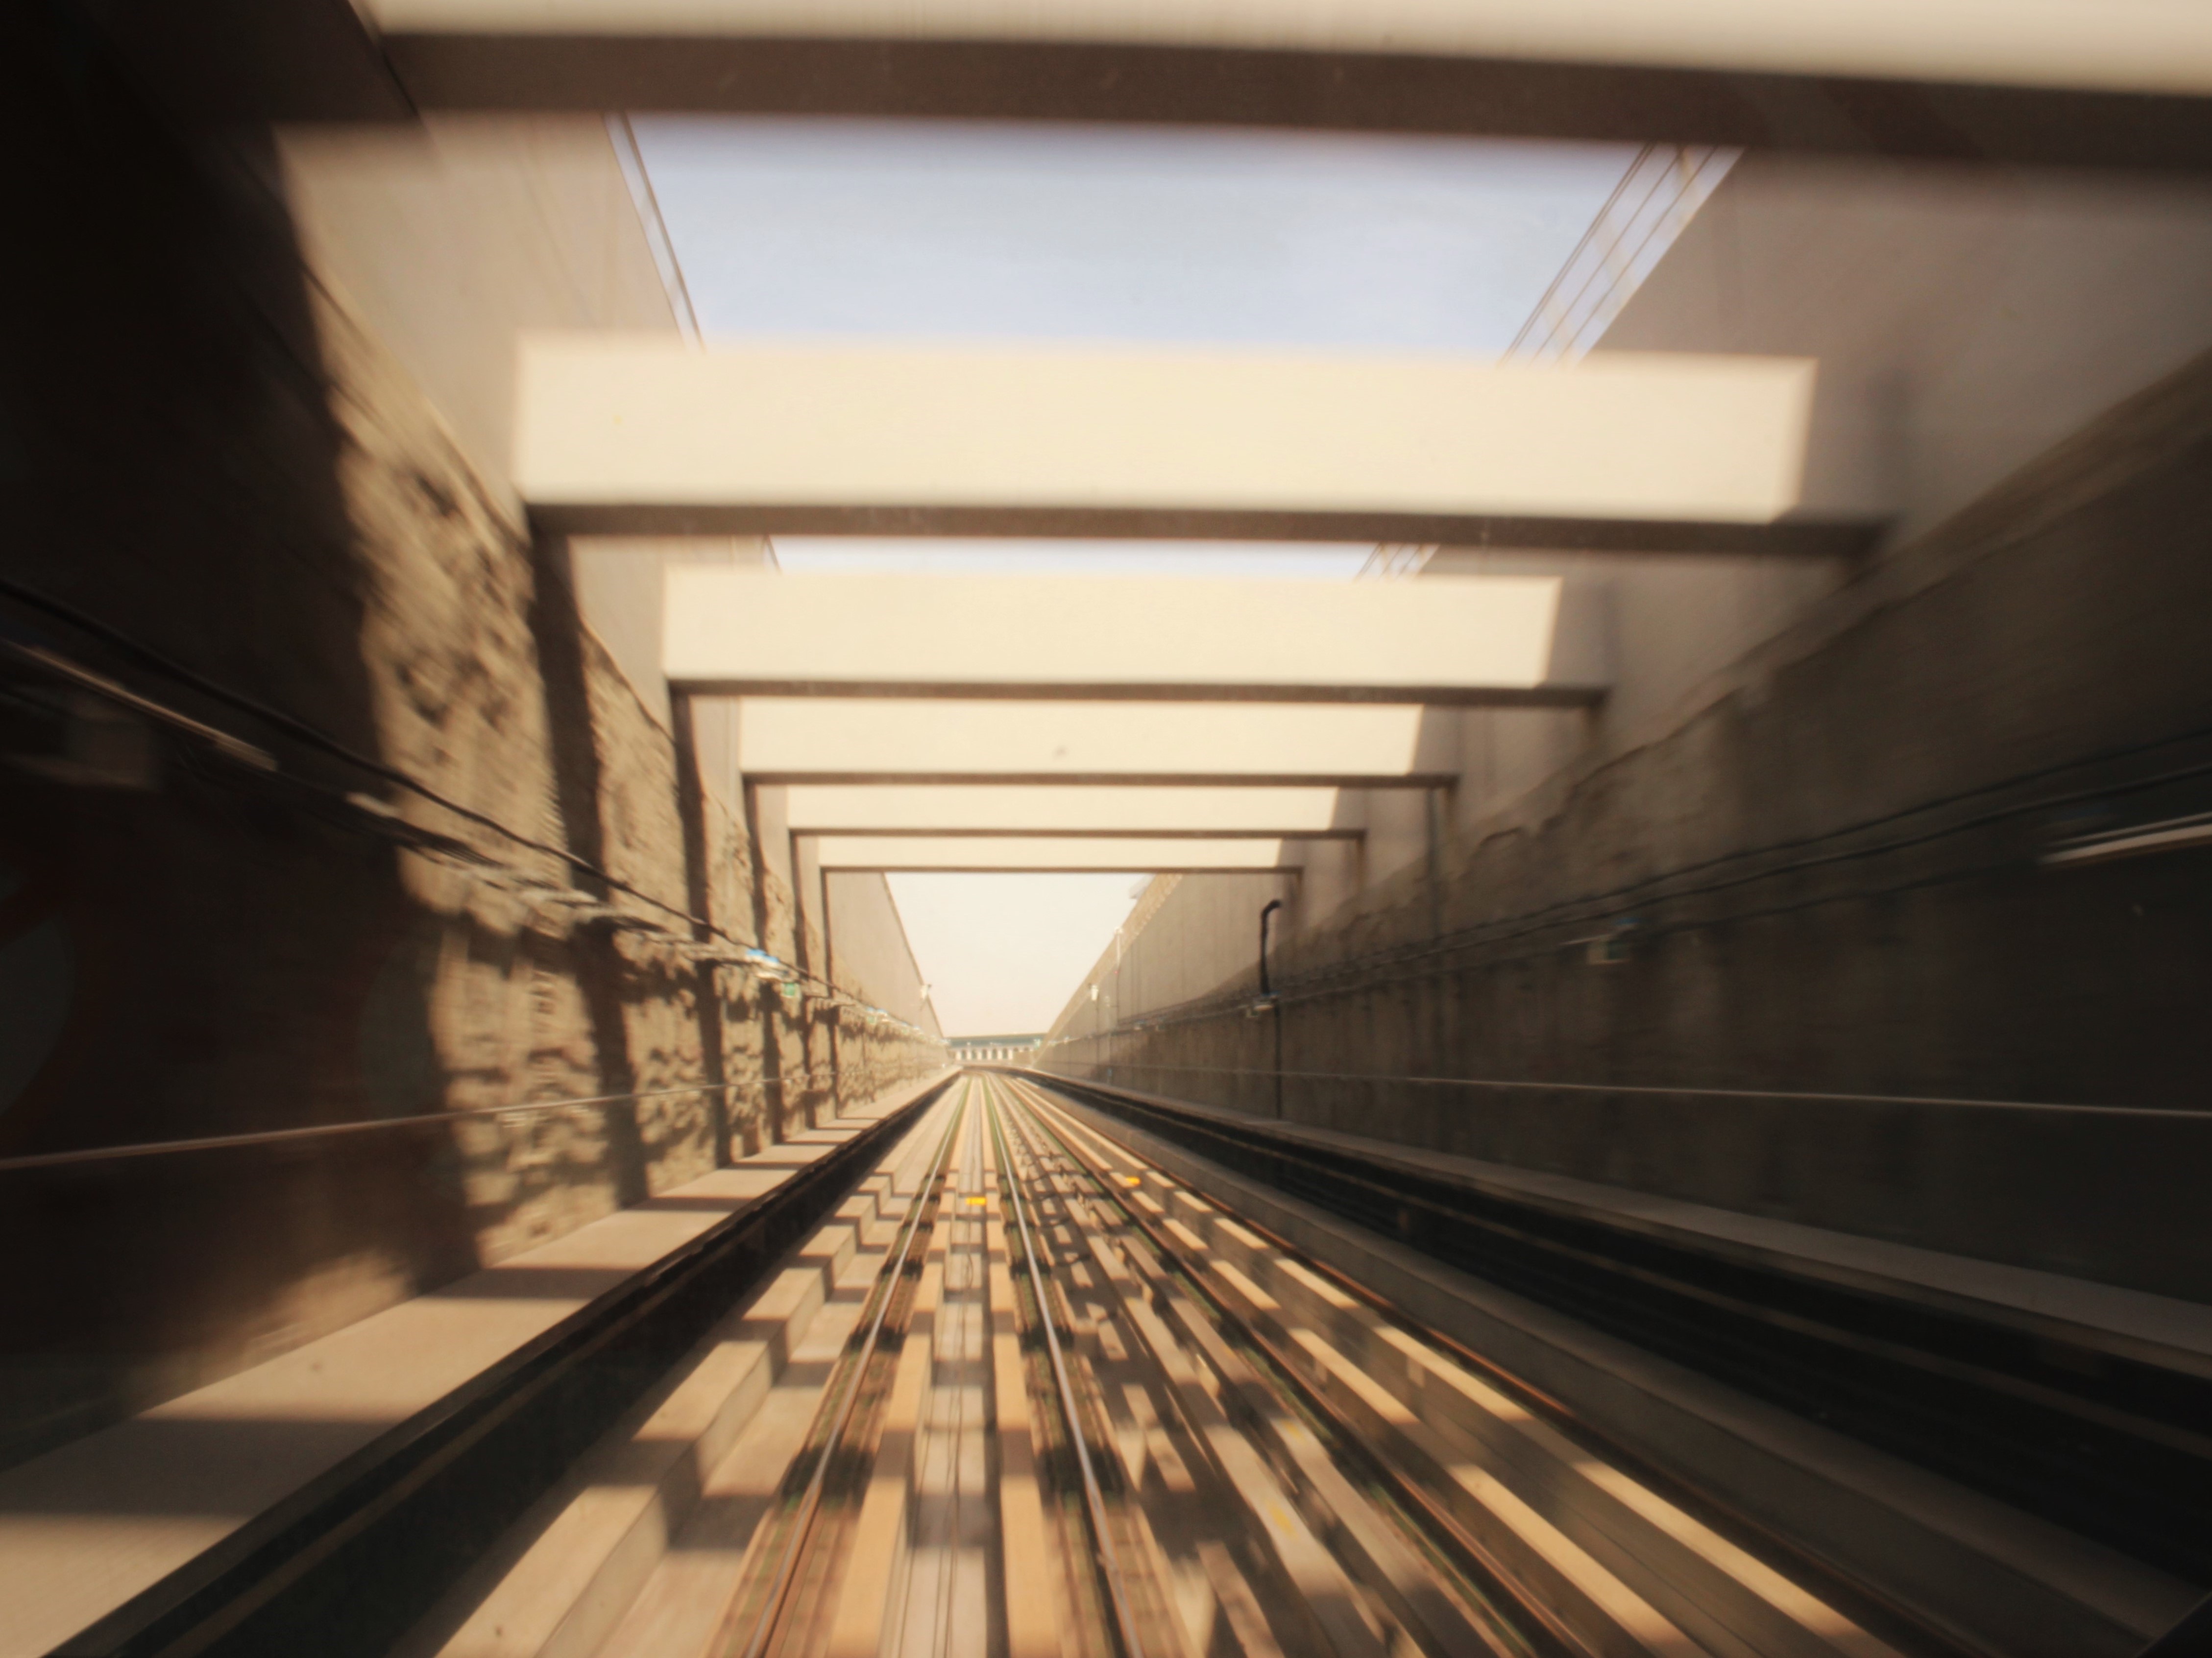
light, architecture, wood, subway, transport, line, hall, public transport, interior design, metro station, stairs, symmetry, shape, window covering